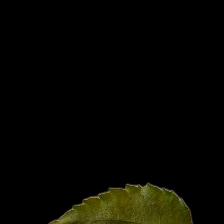
Plant: Neem